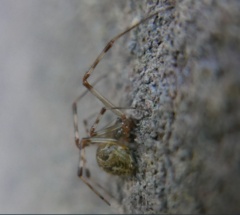
Species: Parasteatoda_tepidariorum